African-American history

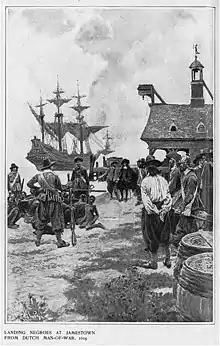
""Landing Negroes at Jamestown from Dutch man-of-war, 1619"", 1901.

African Americans are the descendants of Africans who were forced into slavery and sold after they were captured by other tribes during African wars or raids, and were brought to America by Europeans as part of the Atlantic slave trade. The major ethnic groups that the enslaved Africans belonged to included the Bakongo, Igbo, Mandinka, Wolof, Akan, Fon, Yoruba, and Makua, among many others. Once they were enslaved and sent to the Americas, these different peoples had European standards and beliefs forced upon them, causing them to do away with tribal differences and forge a new common culture that was a creolization of their original cultures and European cultures. People who belonged to specific African ethnic groups were more sought after and became more dominant in numbers than people who belonged to other African ethnic groups in certain regions of the land that is now the United States.